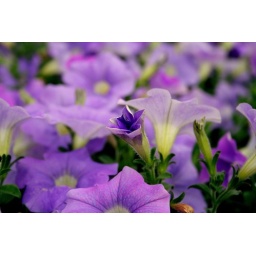
These flowers were in a big pot in front of the entrance to the Smithsonian garden.